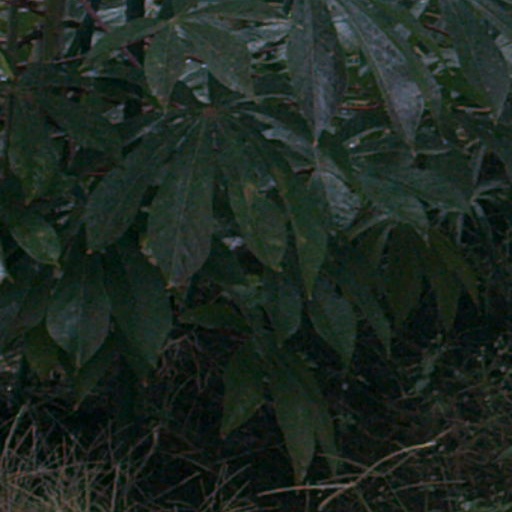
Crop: cassava